Alfie Biggs

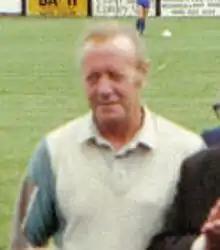
Biggs in 1988

Alfred George 'Alfie' Biggs (8 February 1936 – 20 April 2012) was an English professional footballer, who spent the vast majority of his career at Bristol Rovers.